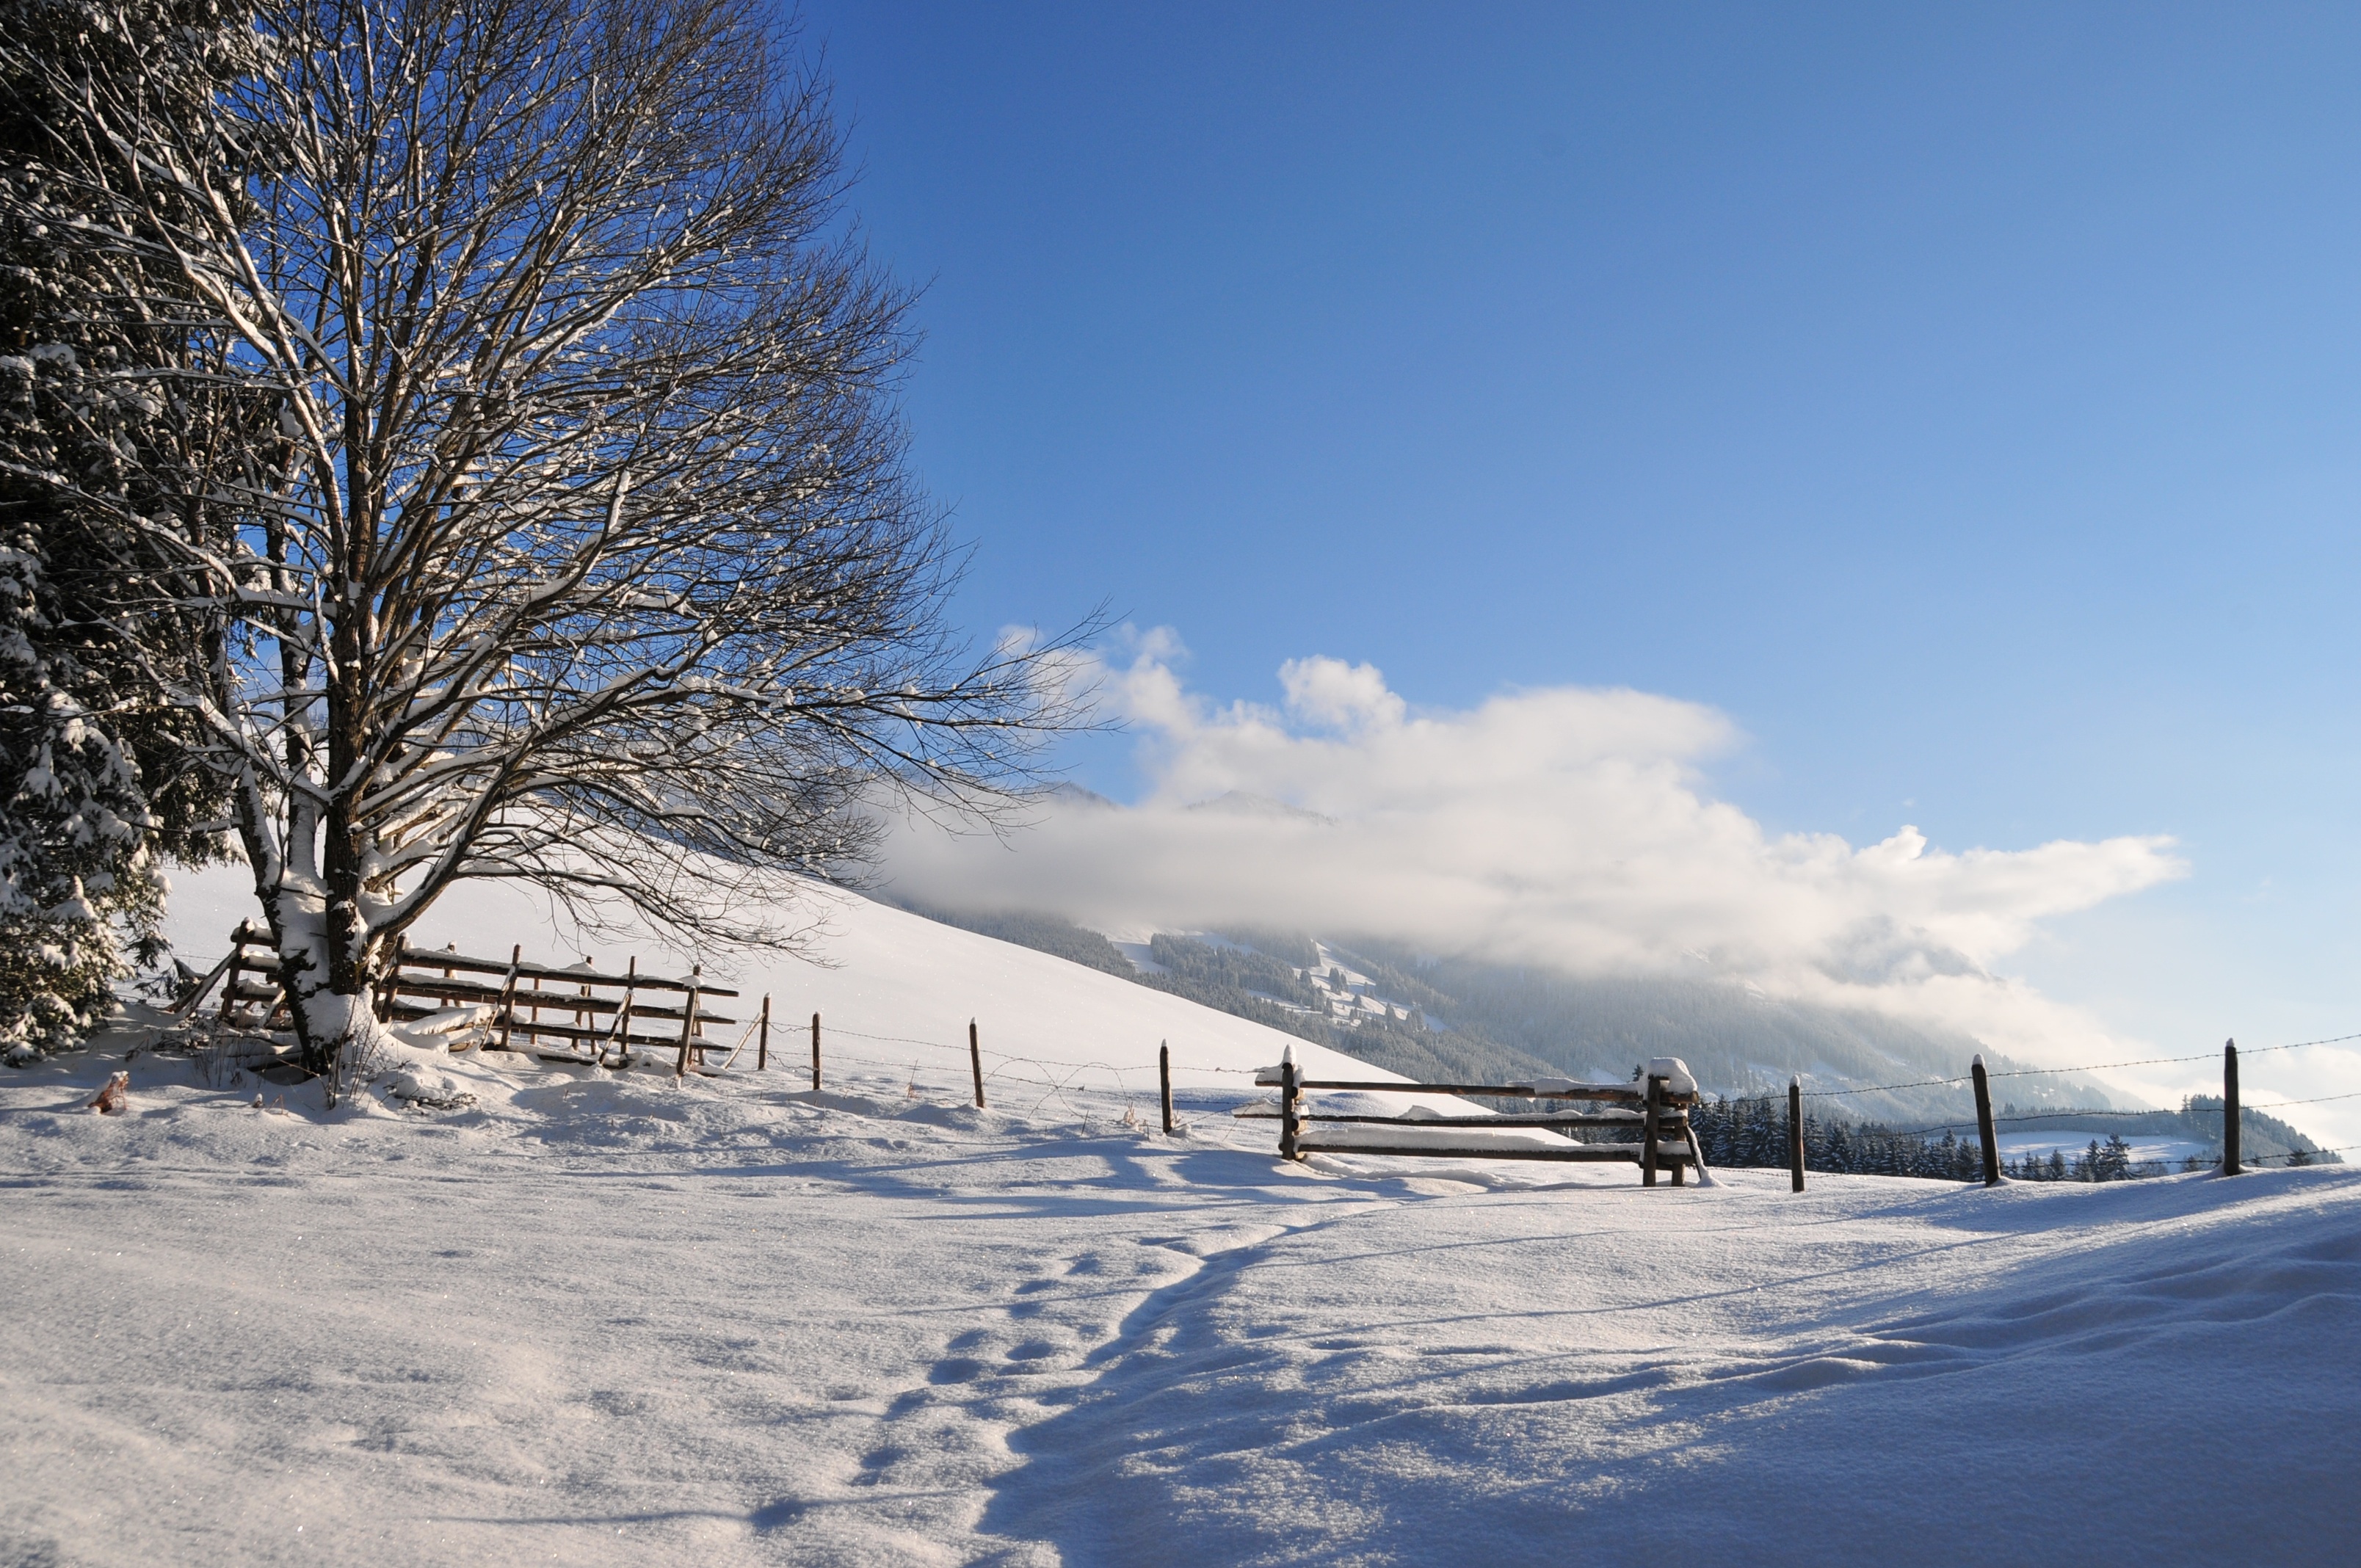
tree, snow, winter, sunlight, morning, frost, weather, season, blizzard, piste, freezing